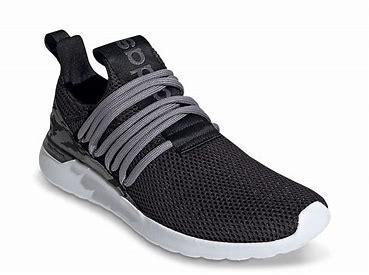
Brand: Adidas
Model: Lite Racer